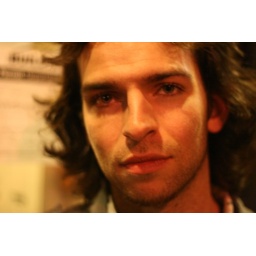
I want to kiss the prettiest boy in the bar